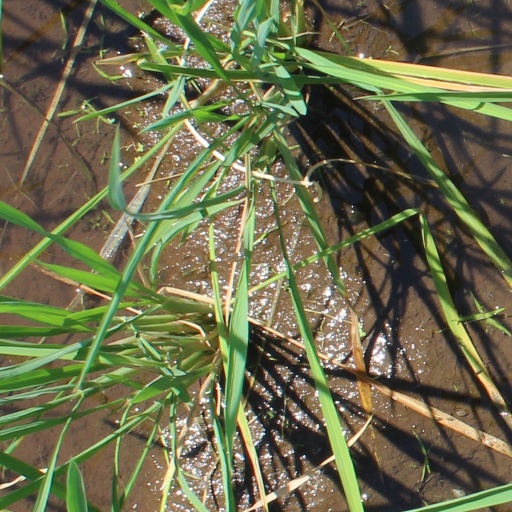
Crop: rice